Action of 22 August 1917

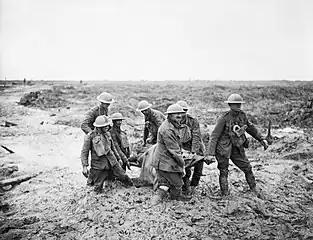

Gough had received an intelligence report on 24 August describing the checkerboard layout of the German defensive positions and the tactic of holding back counter-attacking beyond artillery range. Gough ordered that more troops be used to ensure that enough would survive to defeat counter-attacks and that the ratio of troops reserved for mopping up behind the foremost infantry should be increased, to make sure that by-passed positions were occupied. In 1931, Gough wrote that the attack had been made with reduced objectives because of the state of the ground to limit the ordeal of the infantry, while conforming to his instructions from Haig to continue the battle. An advance of about had been achieved on about a front up to the II Corps boundary. The attack by II Corps on the Gheluvelt Plateau was a success but by 24 August, German counter-attacks had re-taken most of the captured ground. In 1948, James Edmonds, the British official historian, wrote that the XIX and XVIII Corps were still overlooked by the German defenders in the from the Ypres–Zonnebeke road northwards to the east end of Langemarck. In 1996, Prior and Wilson wrote that the success of XVIII Corps on 19 August had not been repeated in the bigger effort on 22 August. The German strong points were further from the roads still fit to drive on; when the tanks tried to get closer they sank in the mud.